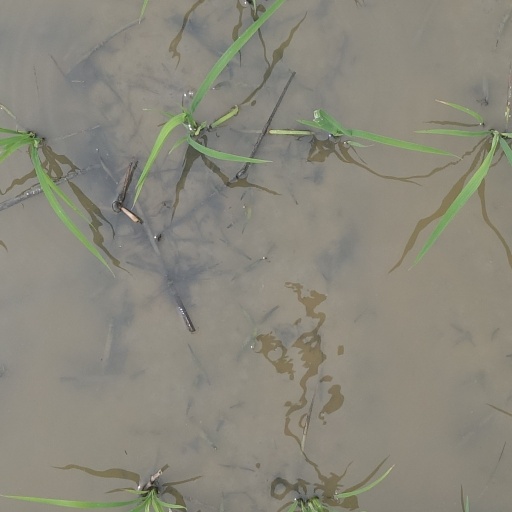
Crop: rice